Brown B-2 Racer

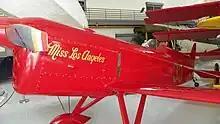
Miss Los Angeles Replica at Fantasy of Flight.

"Miss Los Angeles" made her debut at the 1934 National Air Races fully decked out in a distinctive scarlet paint with lettering and accents in gold leaf. Entered in the inaugural three-race Greve Trophy competition and flown by Roy Minor, she took first place in speed with 213.257 mph. Shortly thereafter "Miss Los Angeles" turned up at the Thompson Trophy race as the only "new" competitor and flew smartly for a second-place trophy.